Fort Rotterdam

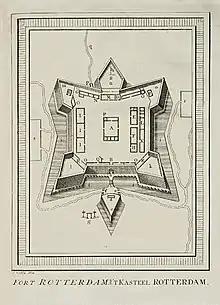
18th-century layout of Fort Rotterdam

Fort Rotterdam lies in the centre of Makassar. It is rectangular in shape, surrounded by a seven-meter wall. It was originally equipped with five bastions or demibastions, and one ravelin. All but the ravelin are still visible: "Bastion Bonie" (after Bone state) to the west; "Bastion Boeton" (after Buton Island) to the northwest; "Bastion Batjang" (after the Bacan Islands) to the southwest; "Bastion Mandassar" to the northeast; and "Bastion Amboina" (after Ambon) to the southeast. "Bastion Ravelin", is no longer visible. Some of the bastions still contain cannons. It is possible to walk over most of the ramparts. A two meter deep moat system used to surround the perimeter of the fort, however only the southwest portion of the moat can still be seen.